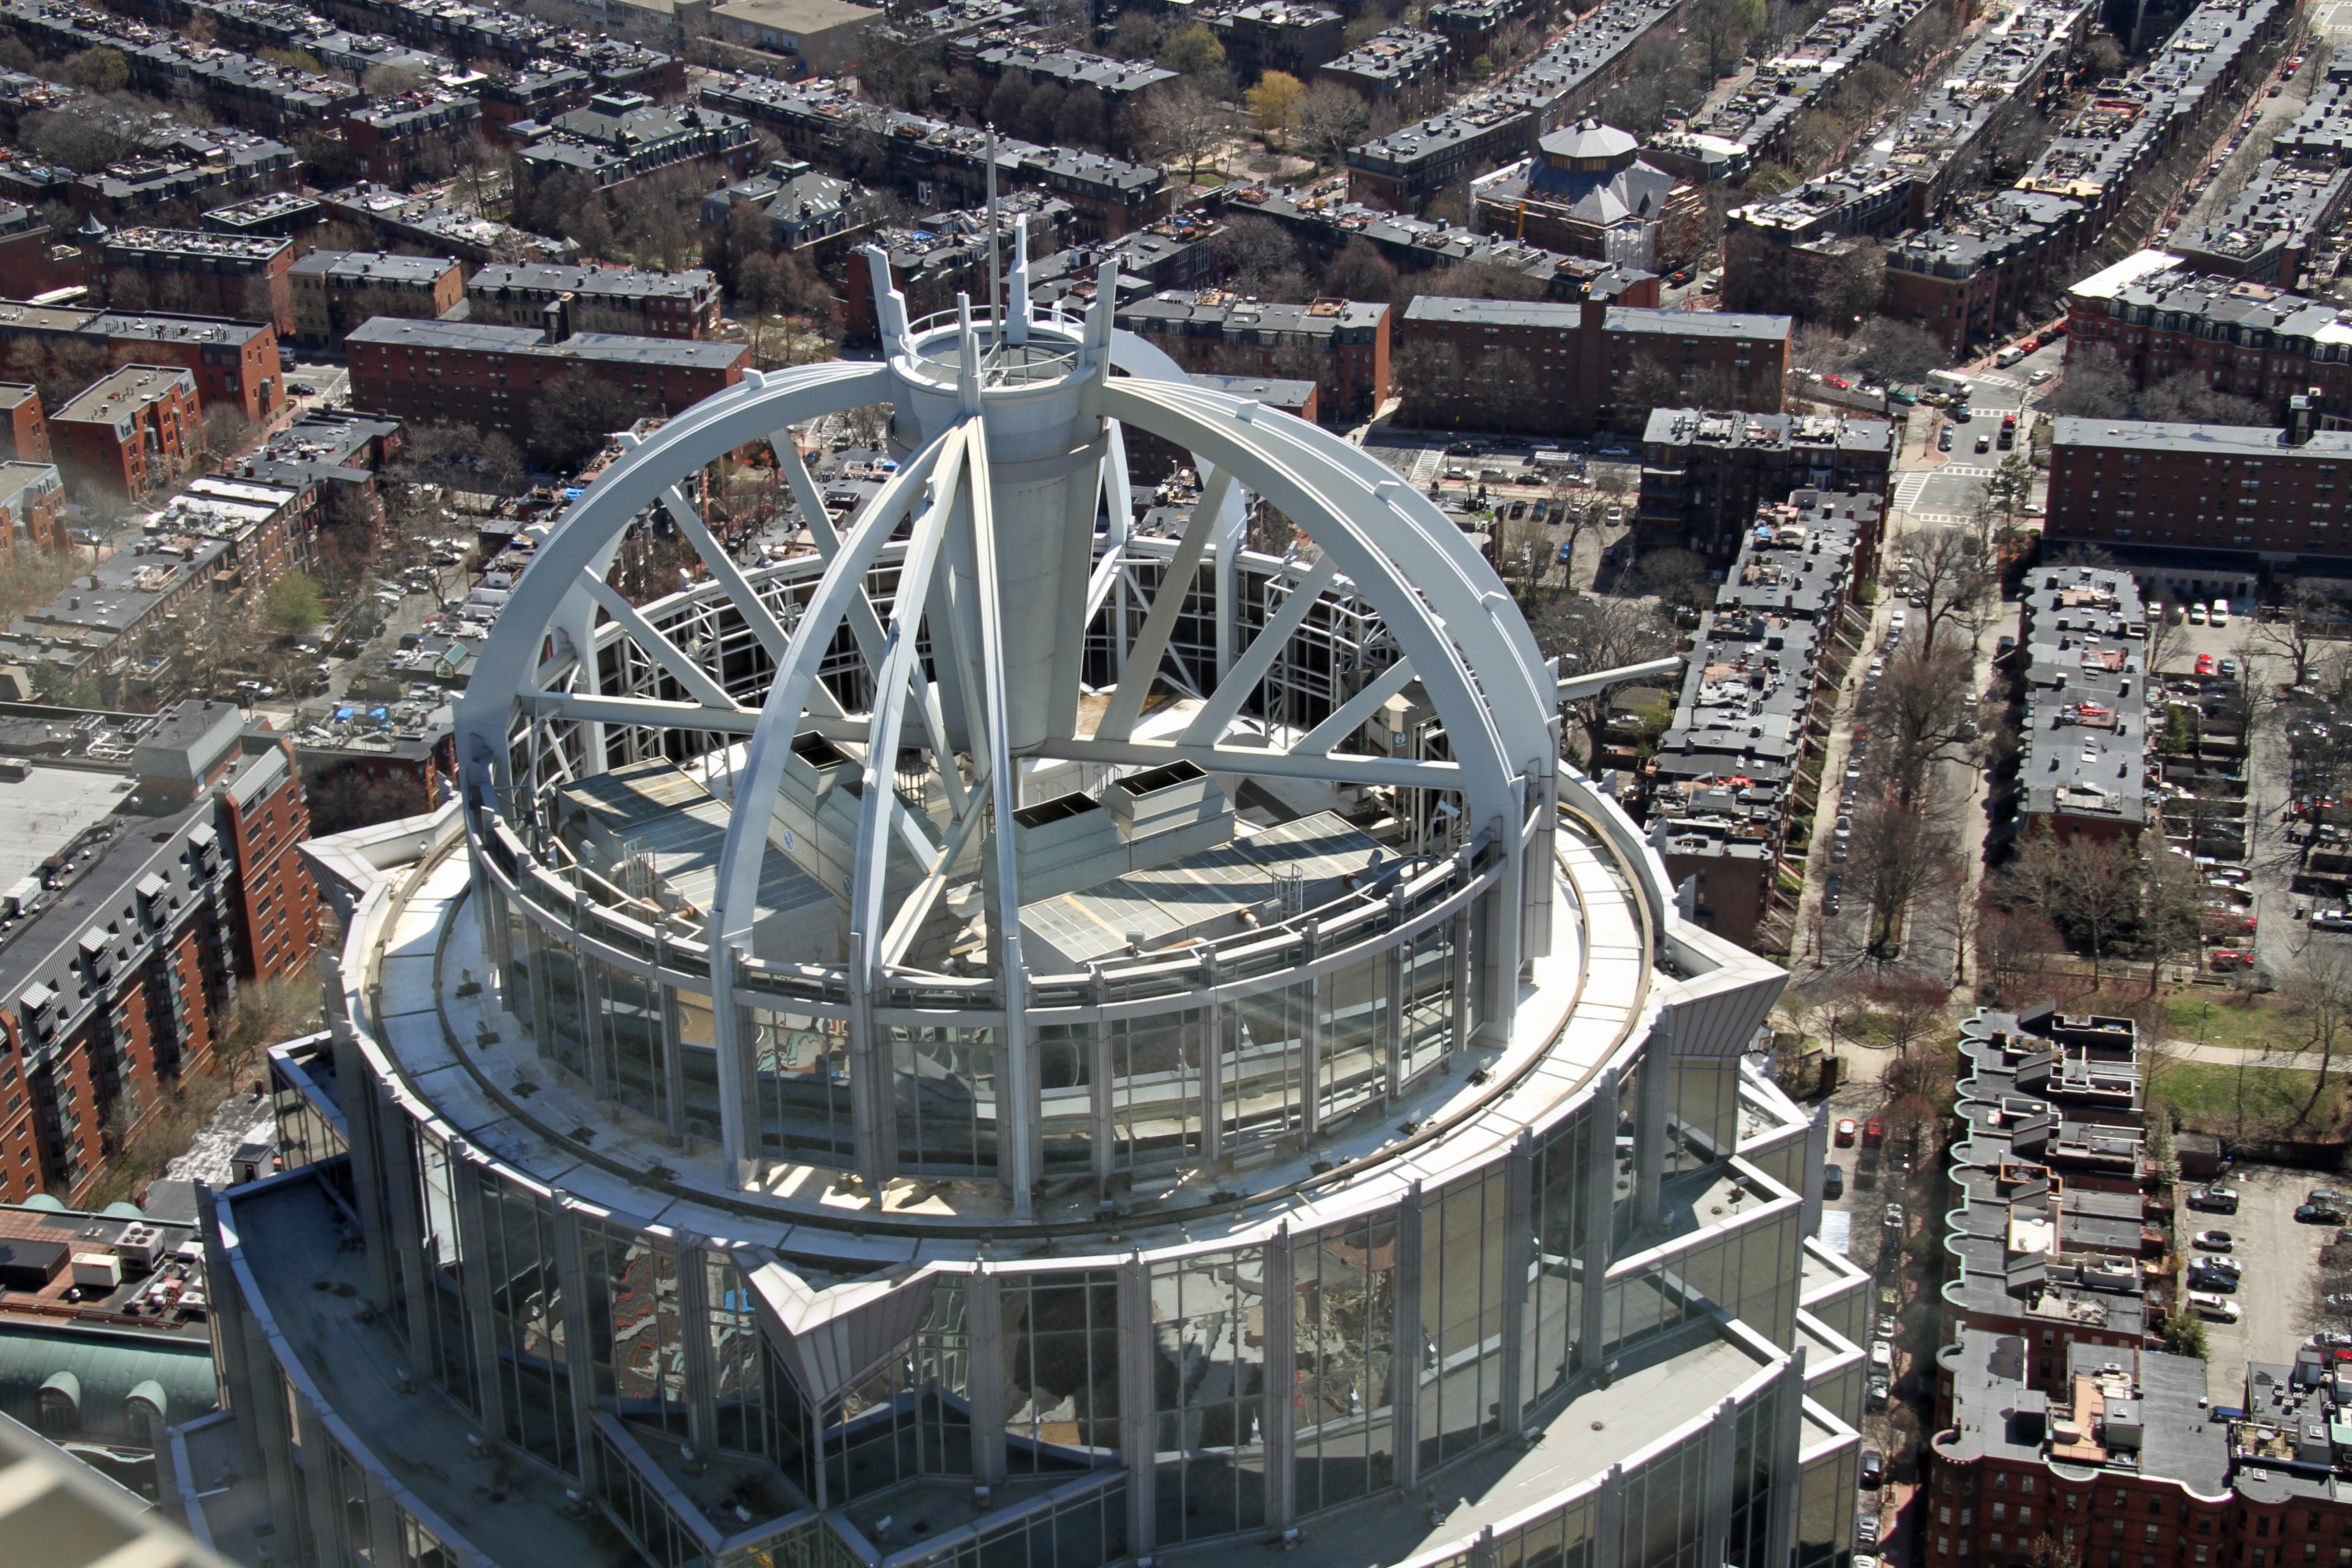
architecture, structure, skyline, building, skyscraper, landmark, stadium, aerial view, boston, arena, dome, metropolis, massachusetts, aerial photography, huntington av, sport venue